Chek Deth

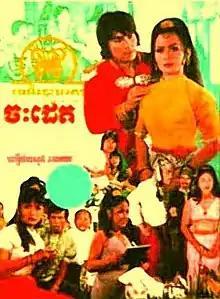

Chek Deth is a 1972 Cambodian film directed by Yvon Hem. The film stars Kong Som Eun and Vichara Dany.